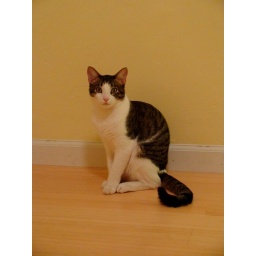
It's hard to find pictures of Jellybean in which he's not terrified of the giant black box in my hand.